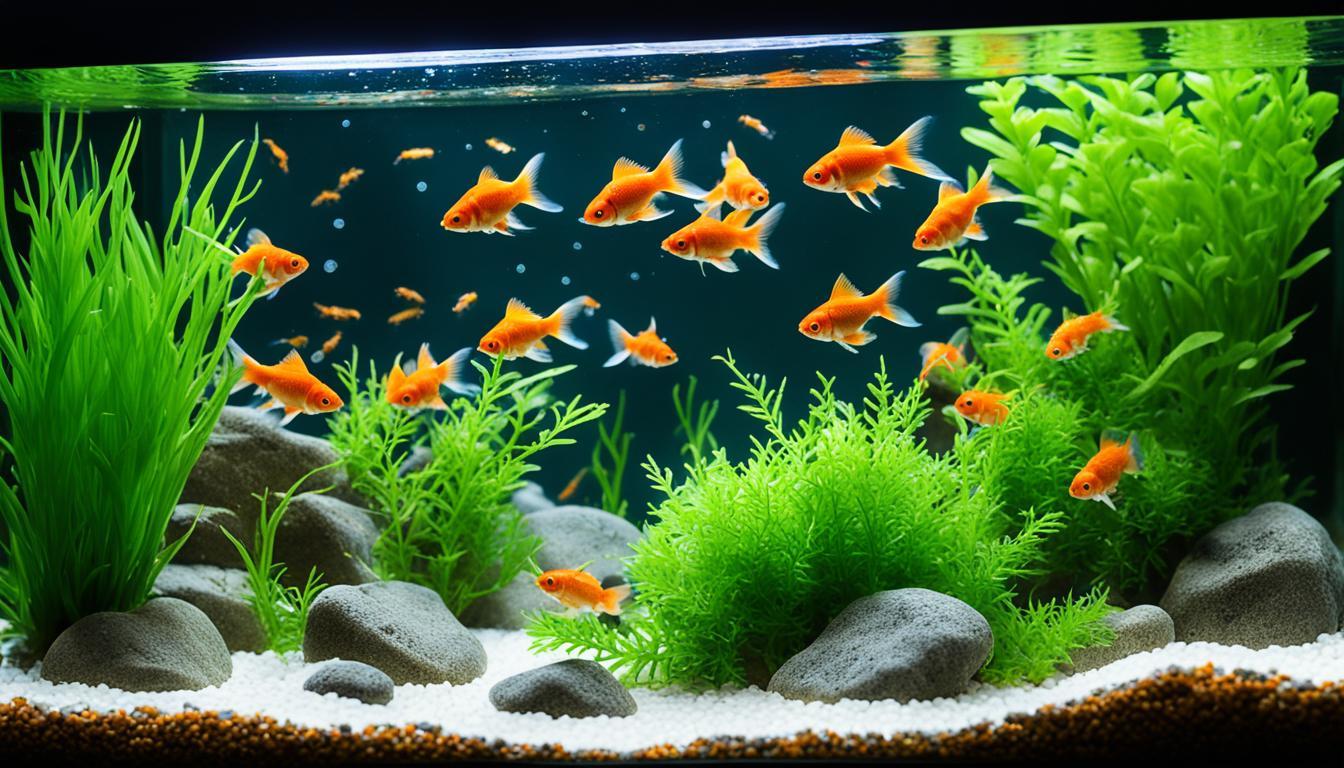
Ufugaji wa samaki wenye mchanganyiko wa rangi ya dhahabu na nyekundu kwa ajili ya mapambo, wakiwa ndani ya maji masafi ambayo yapo katika tanki dogo lililotengenezwa kwa kutumia vioo ndani kukiwa na mapambo ya maua ya rangi kijani.